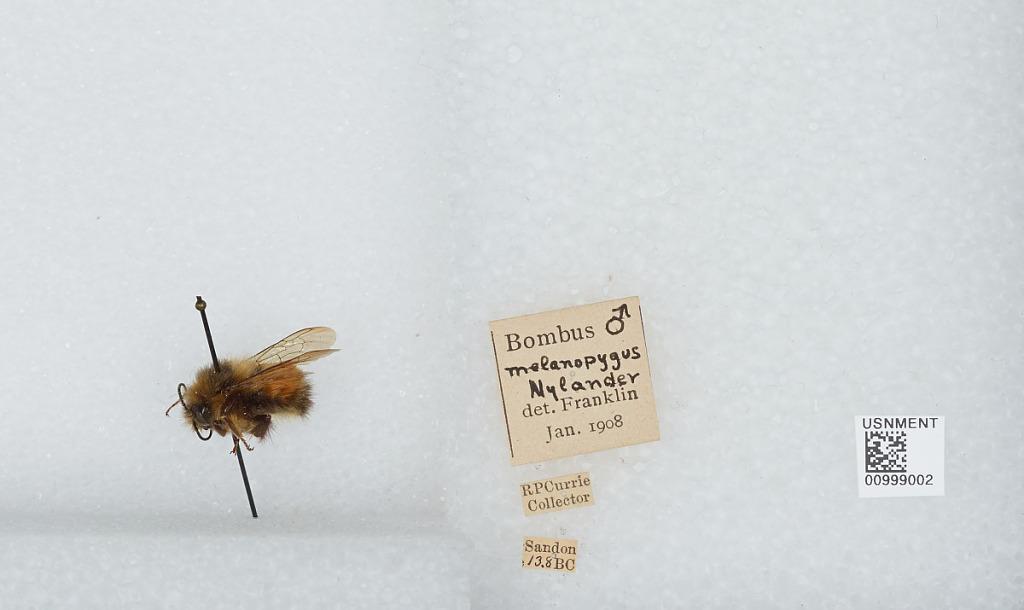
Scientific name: Bombus (Pyrobombus) melanopygus Nylander
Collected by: R. Currie
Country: Canada
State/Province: British Columbia
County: Kootenay
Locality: Sandon
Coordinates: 49.9756, -117.227
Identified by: Franklin